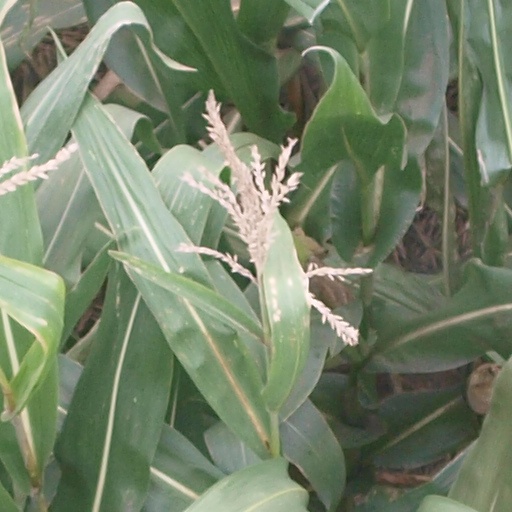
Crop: maize; corn